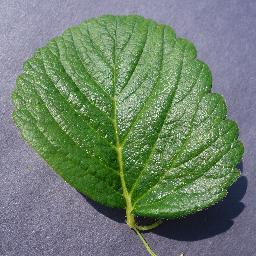
Label: Strawberry___healthy